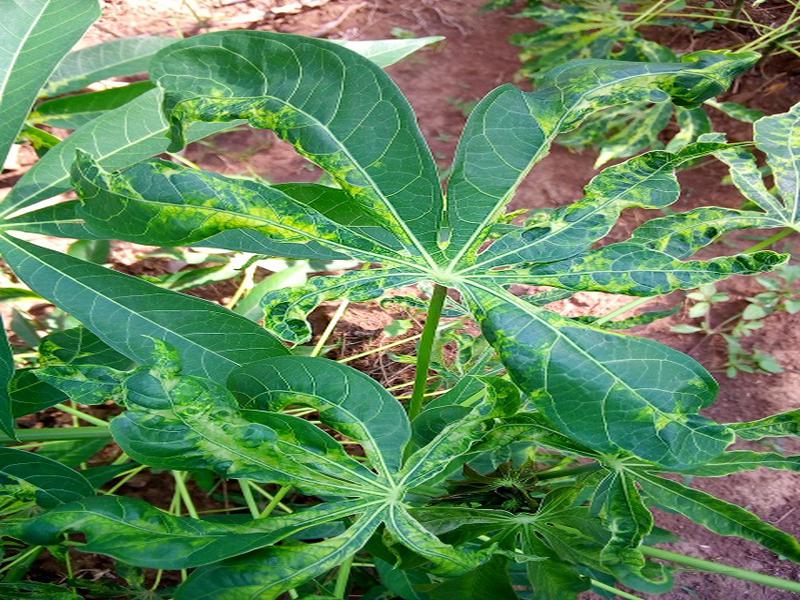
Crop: cassava
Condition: mosaic_disease